Sachsenring

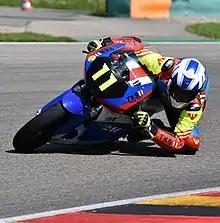
"MZ-Cup" - "Supermono" amateur competition series with "MZ Skorpion" since 1996 (Sachsenring 2020)

To accelerate redevelopment of eastern Germany in the new unified Germany, a short track "berg" corner was built in the 1990s to bring international motorsport to the eastern part of Germany. In 1996, IDM motorcycle racing and the ADAC Super Tourenwagen Cup resumed racing here. The DTM raced here in 2000, with Klaus Ludwig winning at age 51, but the DTM did not return after 2002, preferring international venues. DTM returned to Sachsenring in 2023 after its take-over by ADAC due to its preference of using national venues again.